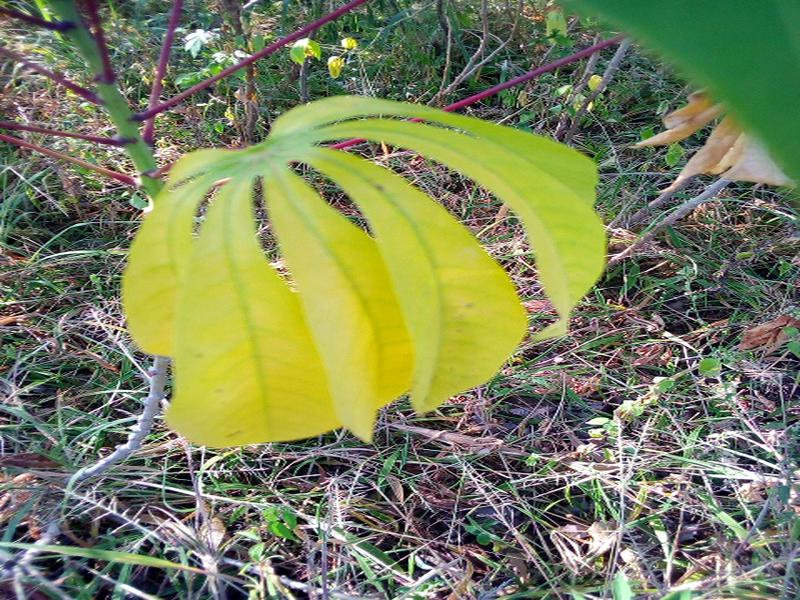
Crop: cassava
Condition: healthy